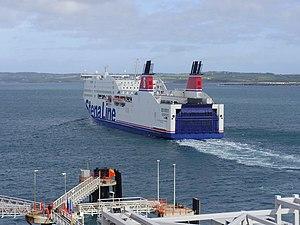
Holyhead est une communauté et un port britannique, situé sur Holy Island, au nord du pays de Galles et à l'ouest de l'île d'Anglesey.
Connolly Station est l'une des deux principales gares de chemin de fer de Dublin en Irlande. Située au nord de la ville, la gare dessert les régions nord, le nord-ouest et le sud-est du pays. La ligne du DART passe aussi par cette gare. La gare est aussi le siège de nombreux services administratifs de Iarnród Éireann, la compagnie nationale de chemin de fer.
Le port de Dublin est le principal port d'Irlande, avec près de deux tiers du trafic maritime du pays.